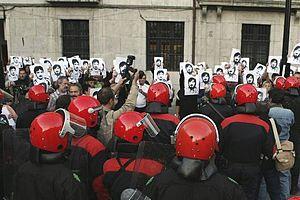
Sortu est un parti politique basque dans la communauté autonome du Pays basque et en Navarre. Il a été créé le 9 février 2011. Il est idéologiquement situé dans la gauche abertzale, et depuis sa fondation il a été considéré comme l'héritier de Batasuna non légalisée.